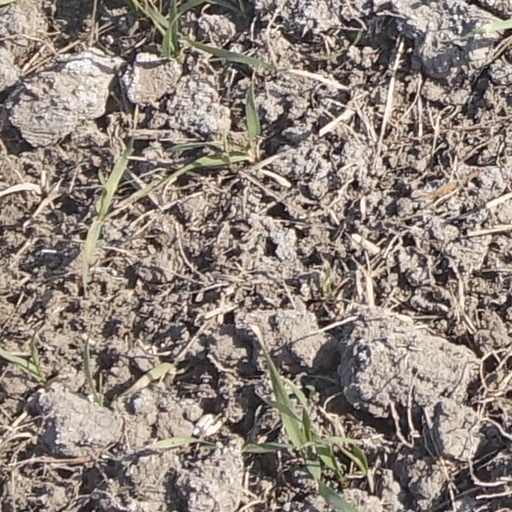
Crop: wheat